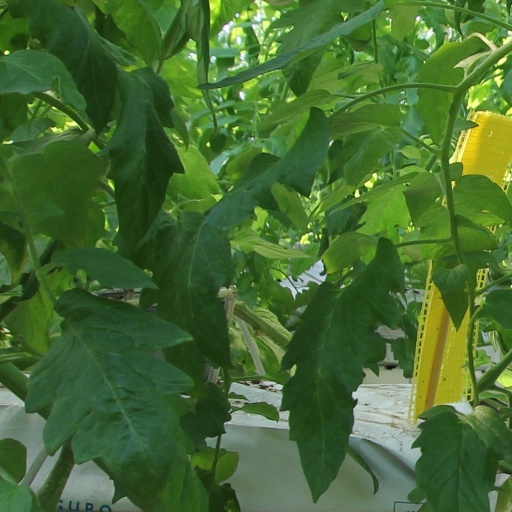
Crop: tomato